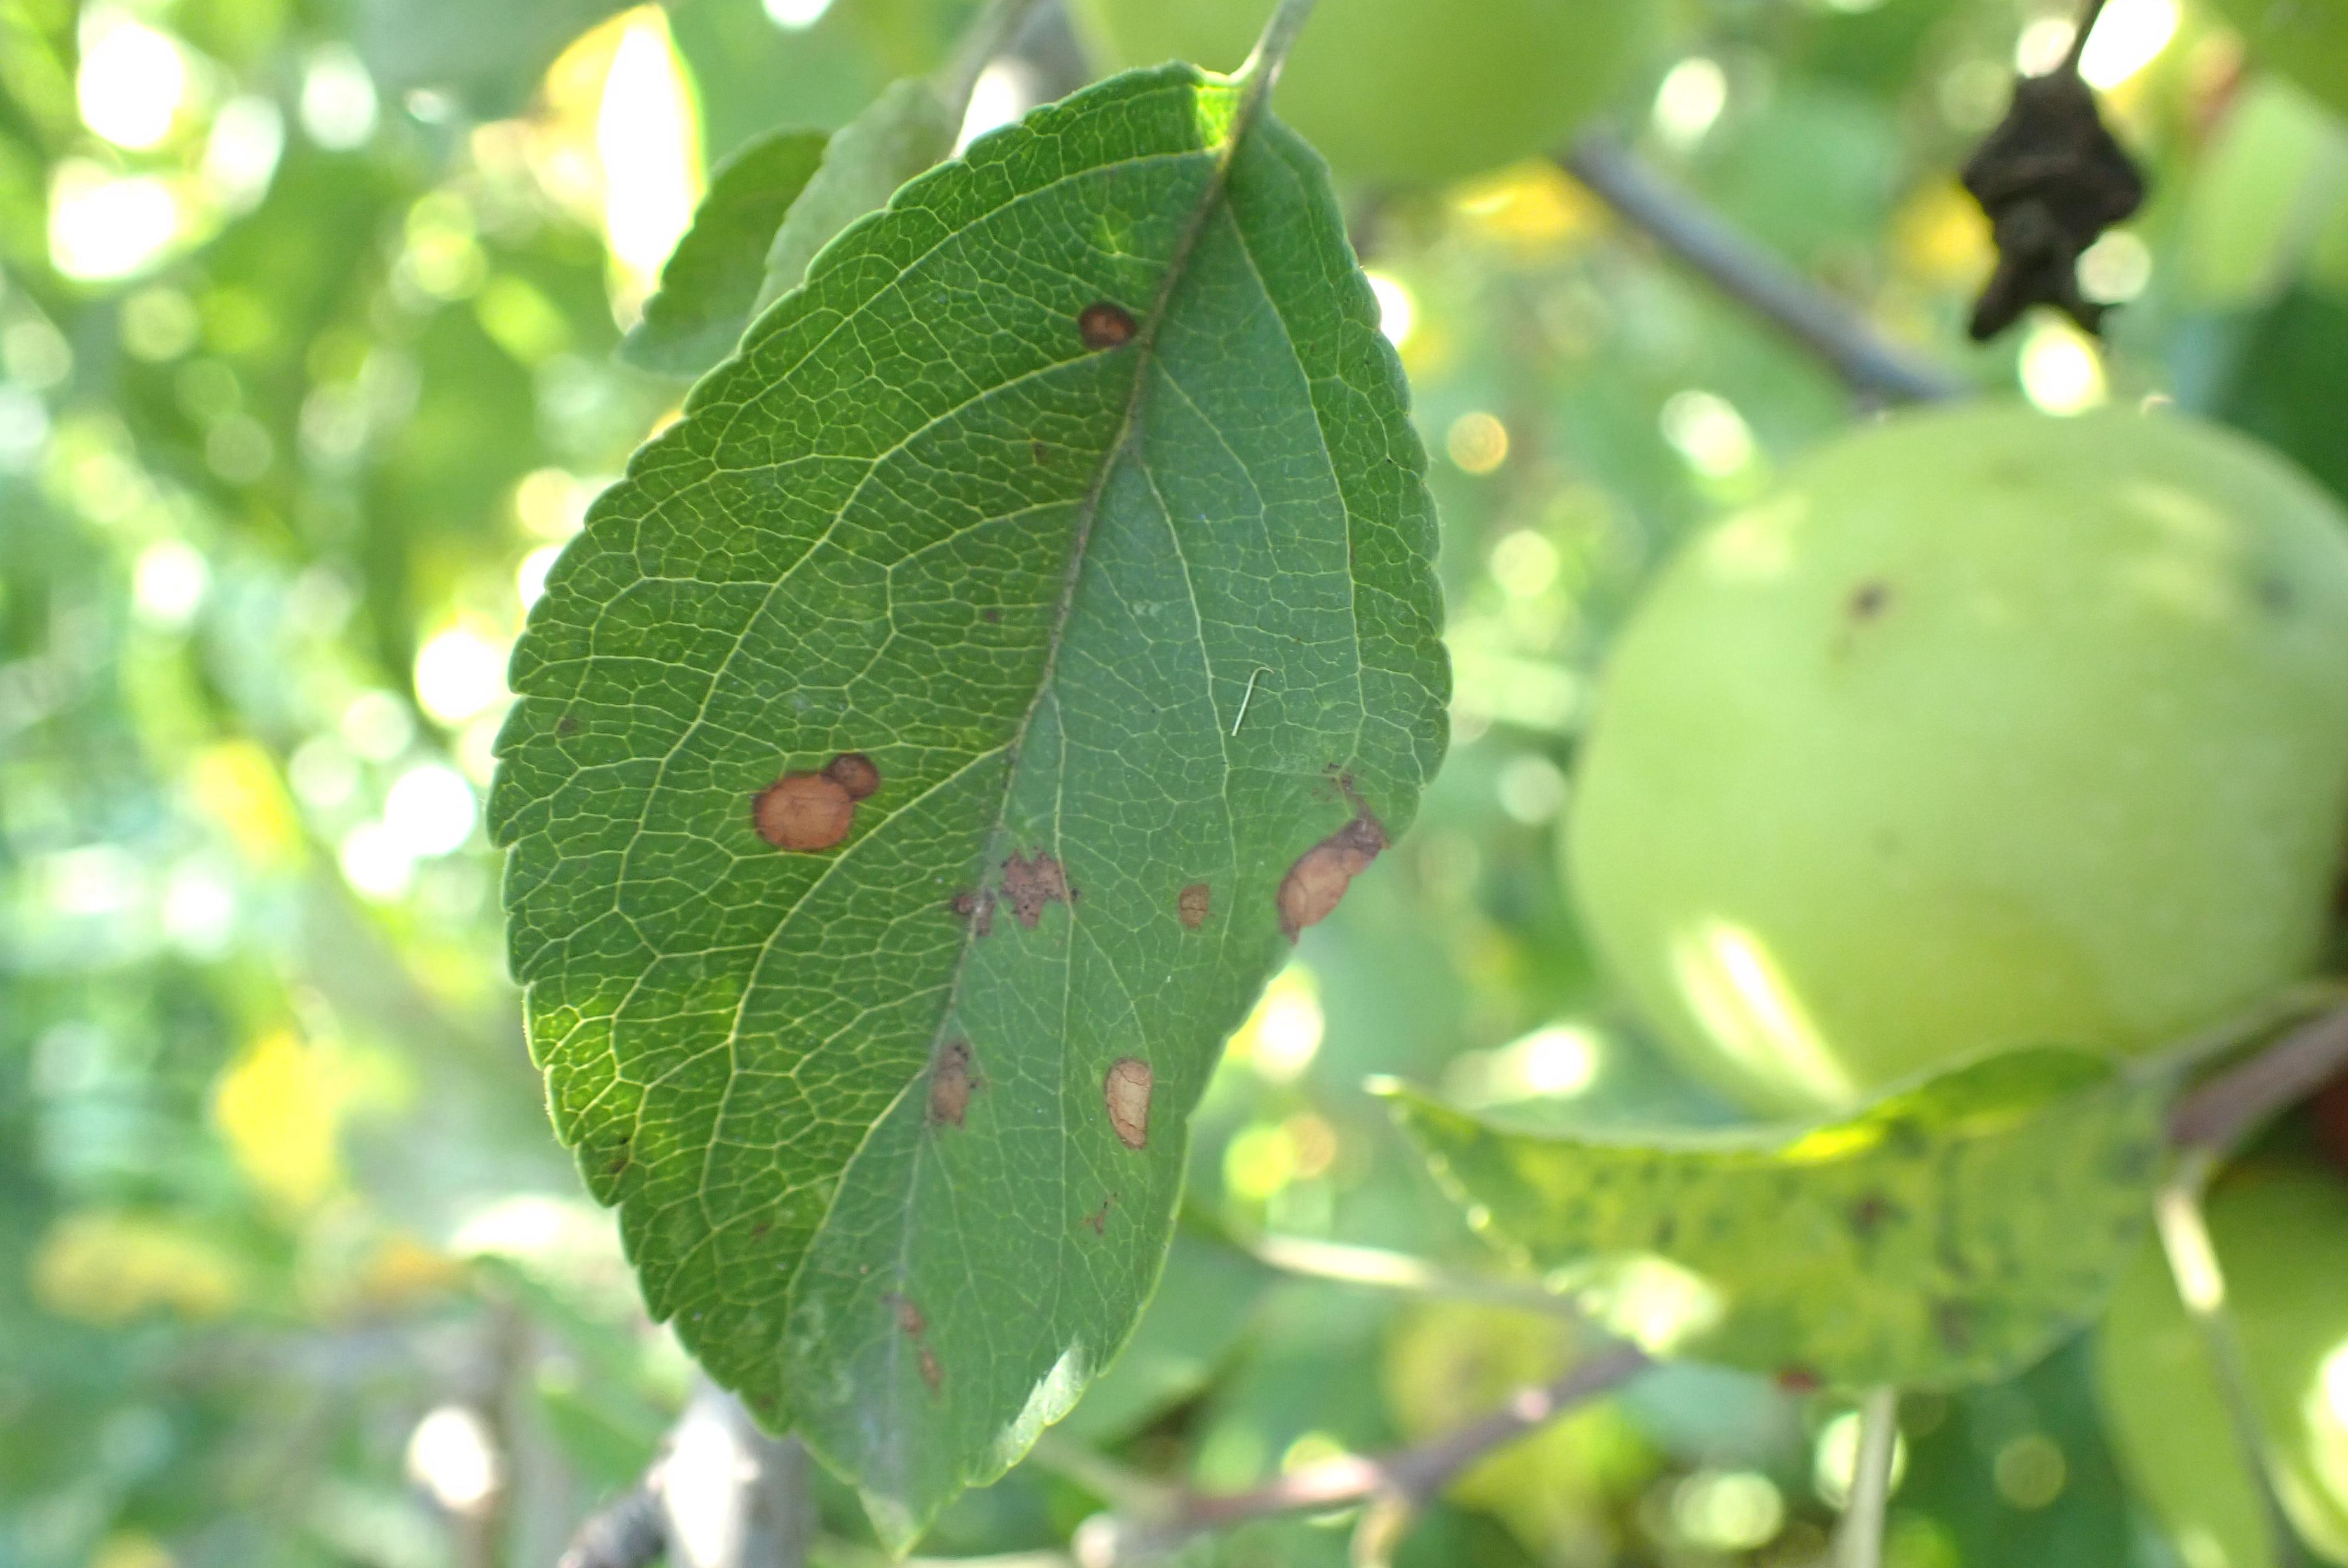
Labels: complex